Charles Brackett

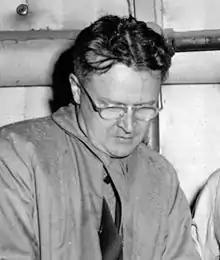
Brackett in 1942

Charles William Brackett (November 26, 1892 – March 9, 1969) was an American screenwriter and film producer. He collaborated with Billy Wilder on sixteen films.